Dorothy Ward

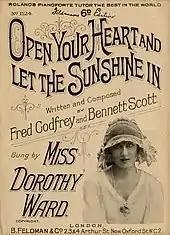
Sheet music cover for 'Open Your Heart And Let The Sunshine In' (1920)

During her career Ward performed a number of songs by her and Glenville's friend, Fred Godfrey, including: 'Meet Me Jenny When The Sun Goes Down' in pantomime in Belfast in 1908. Ward is known to have recorded four Godfrey songs: 'Blue Eyes' (Regal G-7170, 1915); 'Tommy’s Learning French' (Regal G-7219, 1915); 'I Love My Motherland' (Regal G-7418, 1916); and 'Take Me Back To Dear Old Blighty' (Regal G-7398, 1916). Also, from information gathered from sheet music covers and other sources she also sang Godfrey’s 'It’s The Way They Have In The Navy' (1914); 'I’m Coming Back To Old Kilkenny' (1915); 'Take Me Back To Your Heart' (1915); 'You Were The First One To Teach Me To Love' (1916); 'Down Texas Way' (1917); 'Open Your Heart And Let The Sunshine In' (1920); 'Till You Come Back Again' (1926); 'Arm In Arm Together' (1931); and 'There Is Always A Silver Lining' (1939).